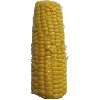
Label: Corn 1